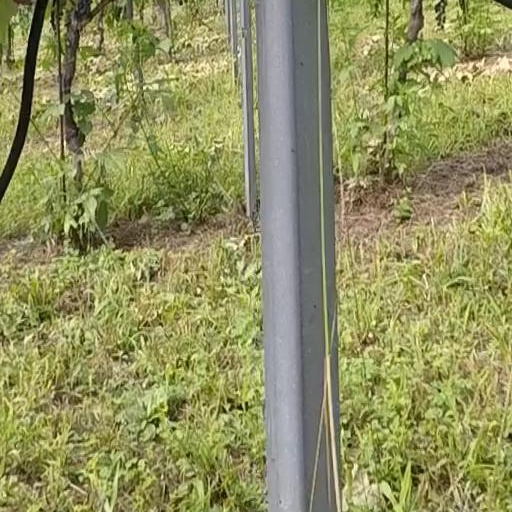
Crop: grape